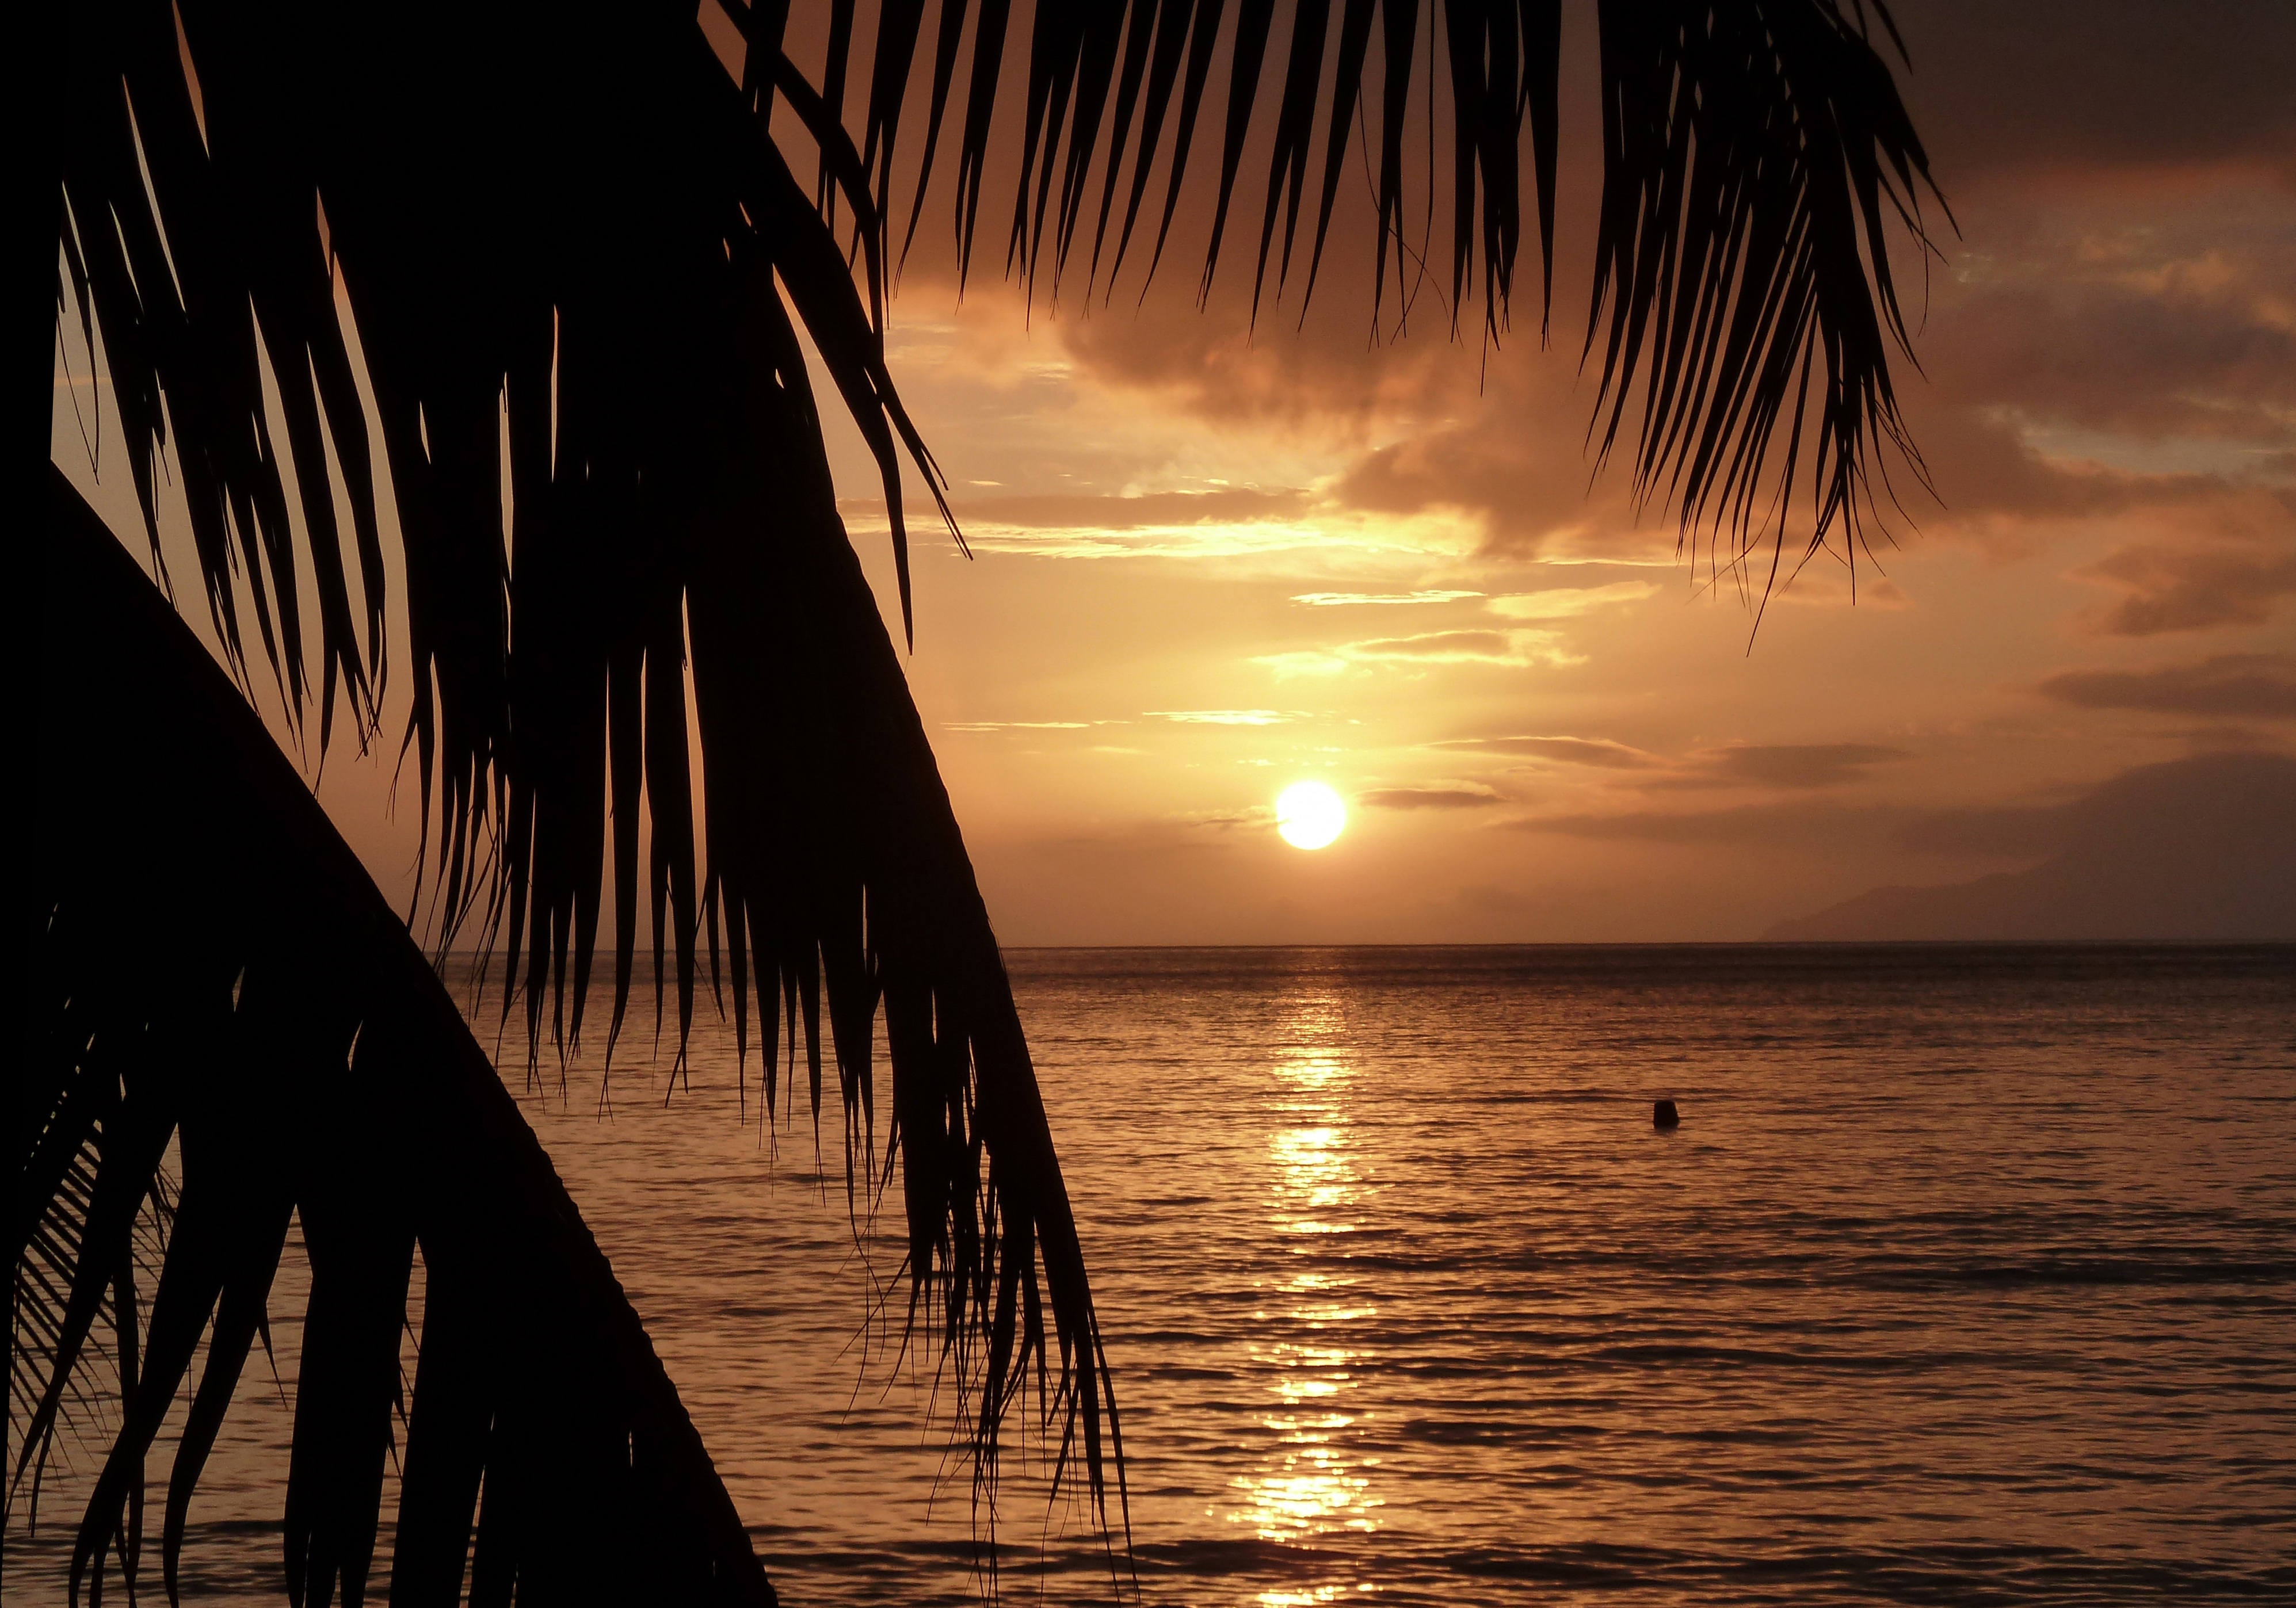
beach, sea, ocean, horizon, sun, sunrise, sunset, sunlight, morning, dawn, dusk, evening, golden, reflection, palm trees, arecales